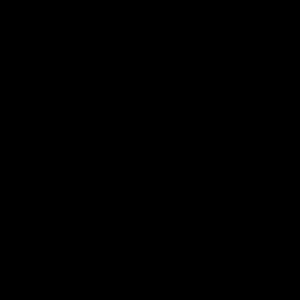
En mathématiques et plus particulièrement en géométrie algorithmique, la triangulation de Delaunay d'un ensemble P de points du plan est une triangulation DT telle qu'aucun point de P n'est à l'intérieur du cercle circonscrit d'un des triangles de DT. Les triangulations de Delaunay maximisent le plus petit angle de l'ensemble des angles des triangles, évitant ainsi les triangles « allongés ». Cette triangulation a été inventée par le mathématicien russe Boris Delaunay, dans un article publié en 1924.